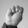
ASL letter: M